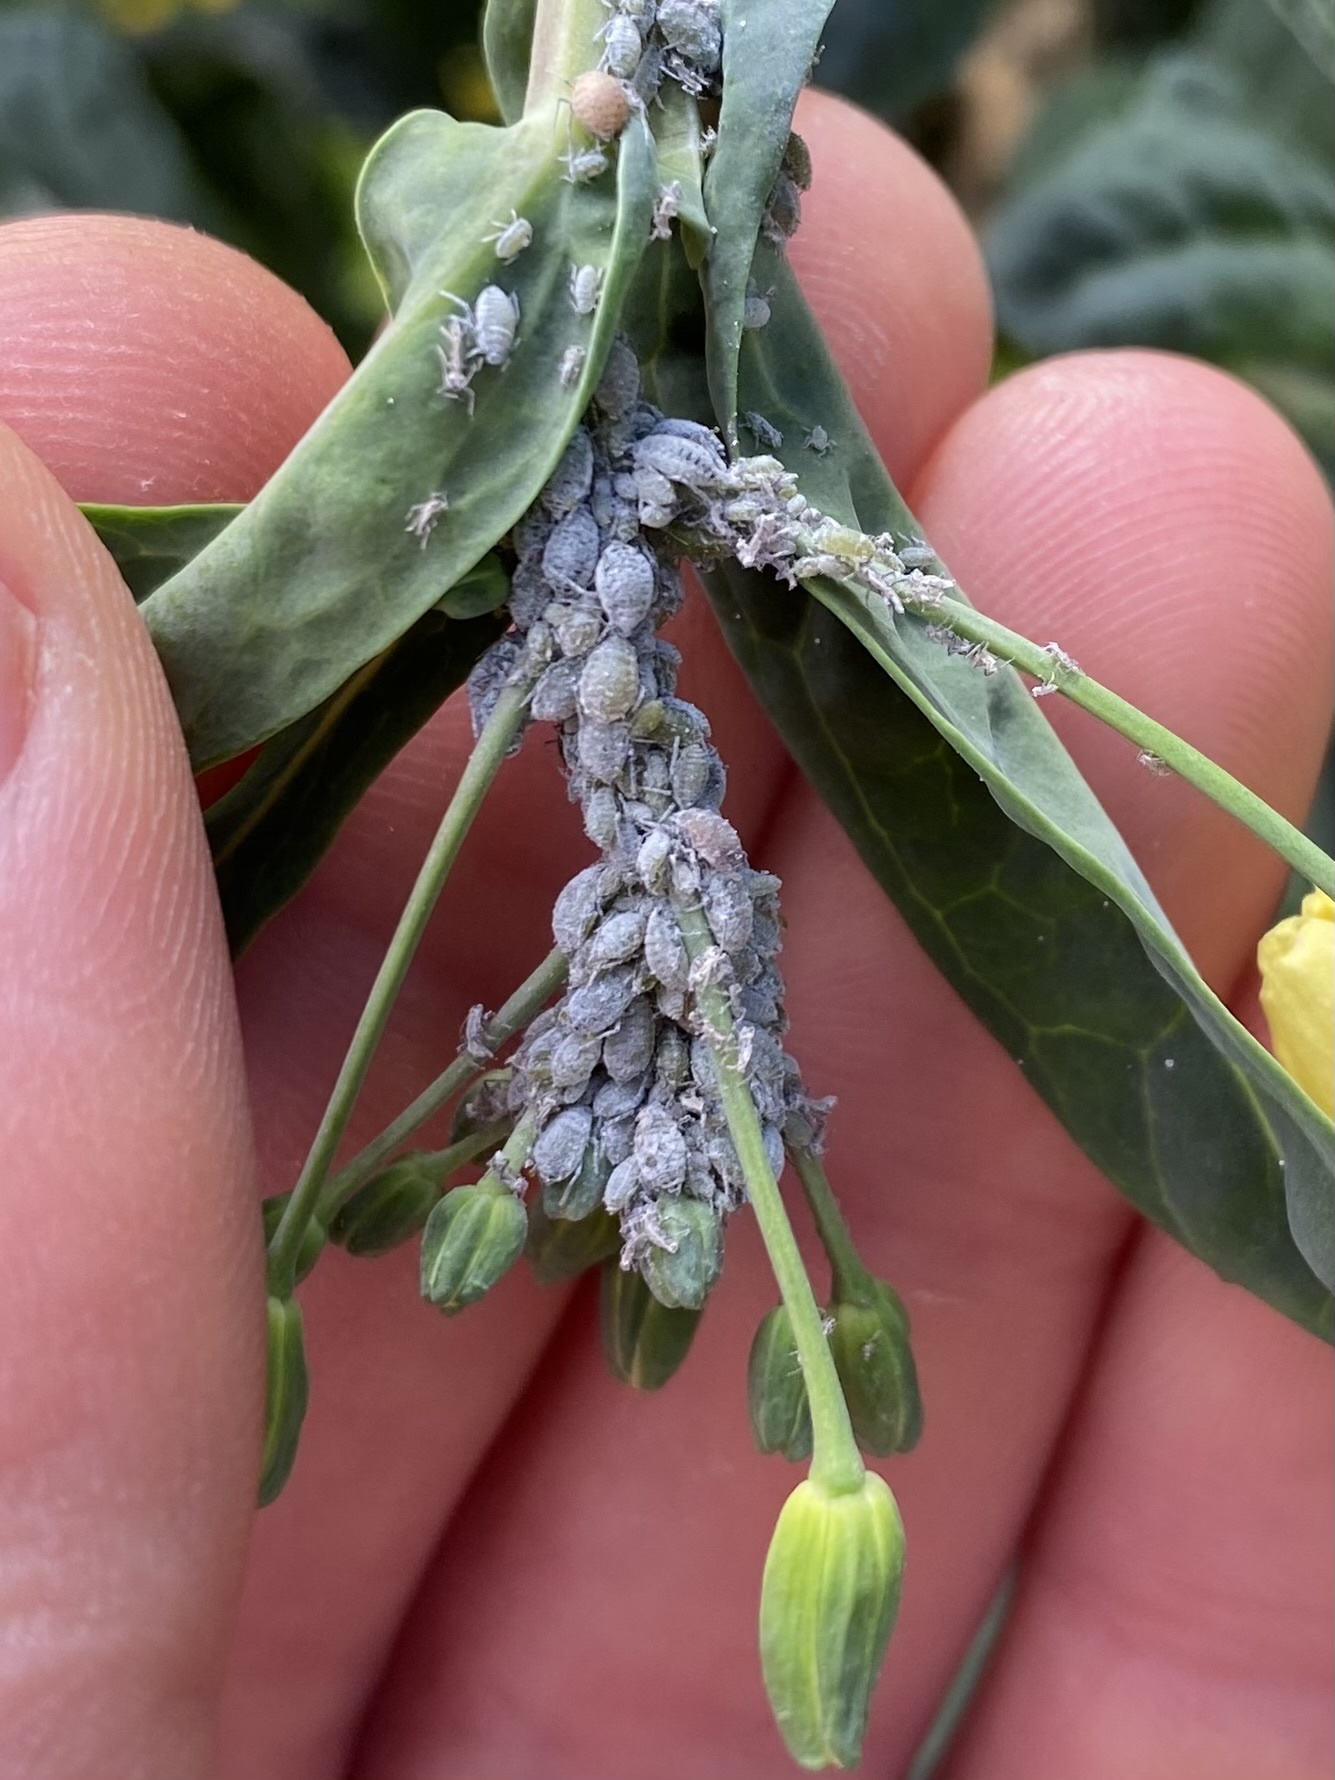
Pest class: cabbage_aphid